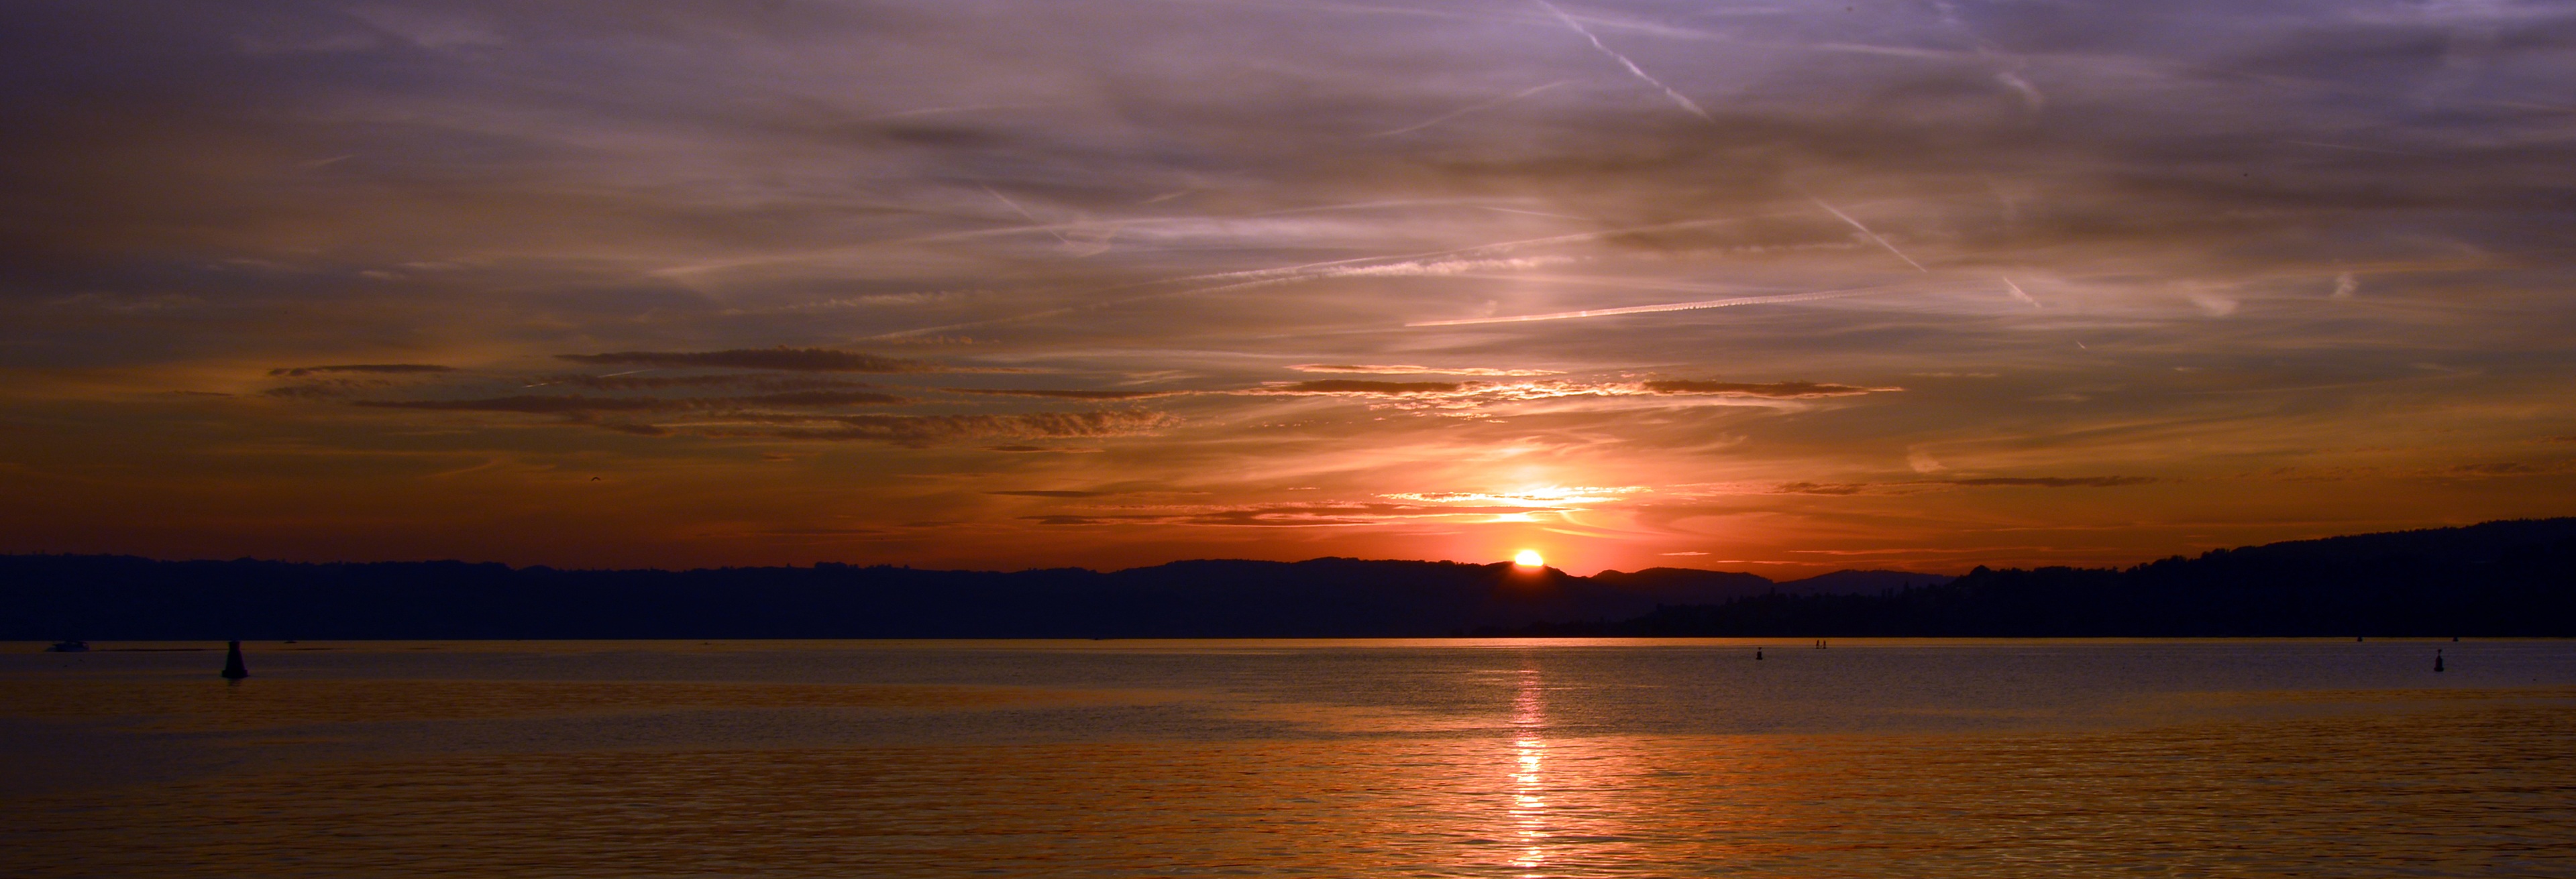
landscape, water, nature, horizon, cloud, sky, sun, sunrise, sunset, lake, dawn, summer, dusk, evening, banner, clouds, mood, abendstimmung, afterglow, evening sky, peaceful atmosphere, header, head image, red sky at morning